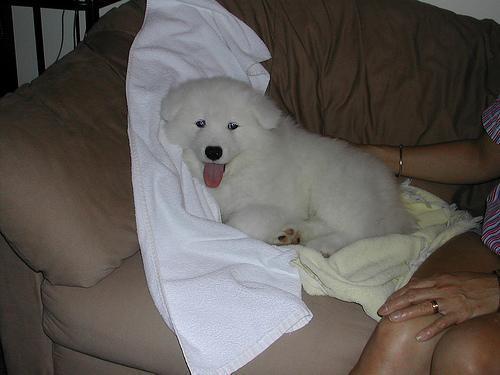
Samoyed